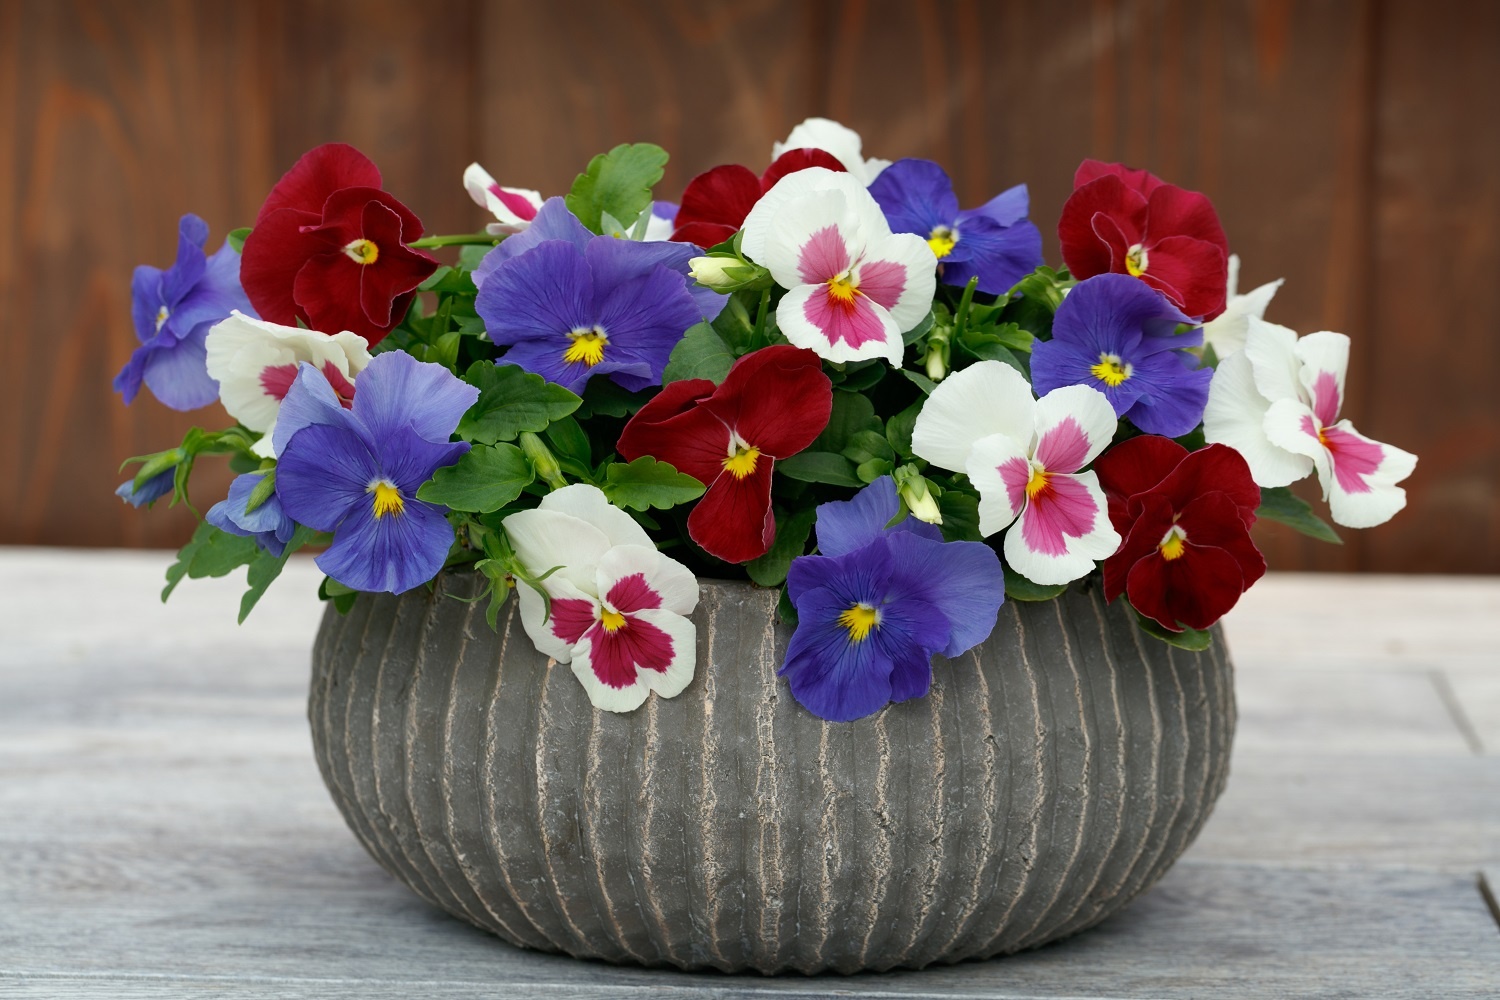
Pansies Spring Grandio Star Spangled Mix 50 Pansy Seeds
These are a very nice variety of pansies to grow the Pansy Spring Grandio Star Spangled Mix was bread just for early spring production. Pansies are a short season perennial but are commonly grown as a annual. The Spring Grandio Pansy has some very nice colors in this series. These have great uniform shape for resell in 4" pots or 6 packs these will get 7" tall and about 6" wide. This is for 50 seeds
Brand: trailingpetunia
Category: Home & Garden > Plants > Seeds, Bulbs & Accessories